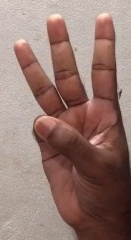
ASL sign: 6